The Death of Marat

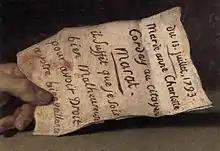
Detail of "The Death of Marat" showing the paper held in Marat's left hand. The letter reads "" which translates to ""It is enough that I am very unhappy to be entitled to your benevolence""

"The Death of Marat" has often been compared to "Michelangelo's Pietà", a major similarity being the elongated arm hanging down in both works. David admired Caravaggio's works, especially "Entombment of Christ", which mirrors "The Death of Marat"'s drama and light.